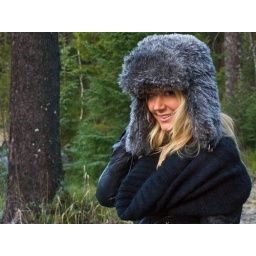
..for a cold day! Her favourite hat by the way..:) And no animal got hurt, it's synthetic, of course!